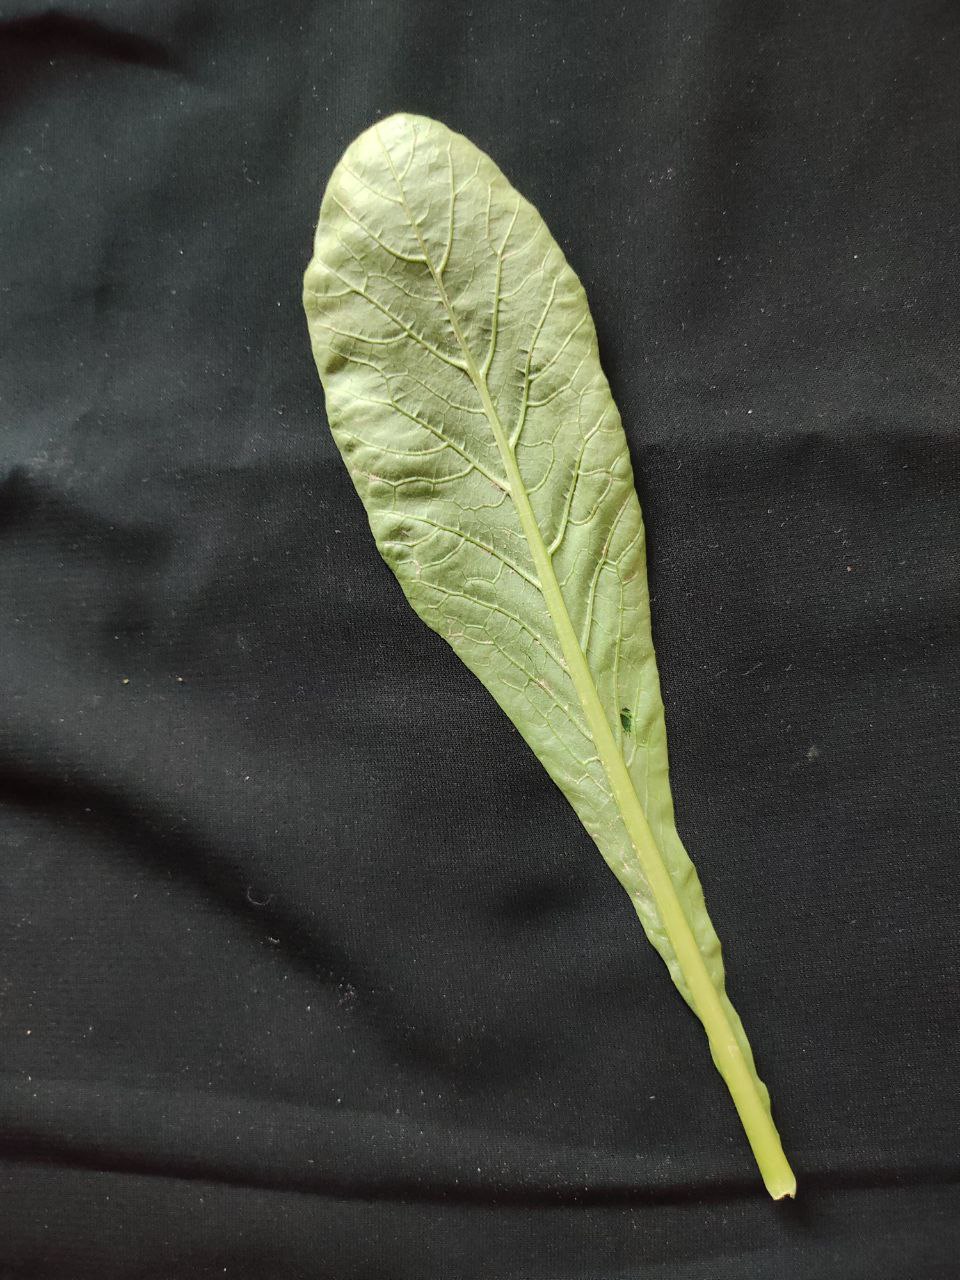
Label: Fresh leaf